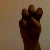
The image shows a hand gesture representing the letter 'E' in Indian Sign Language.